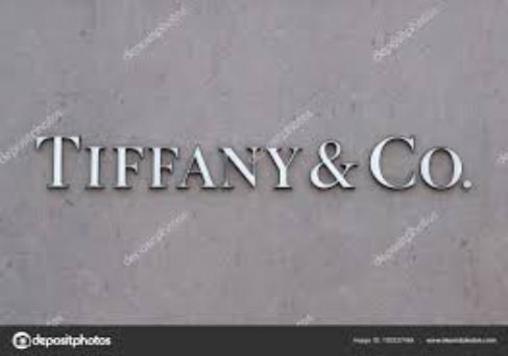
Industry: Clothes